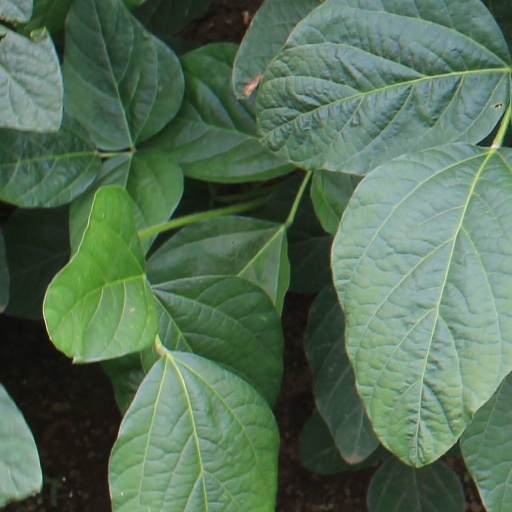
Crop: soybean